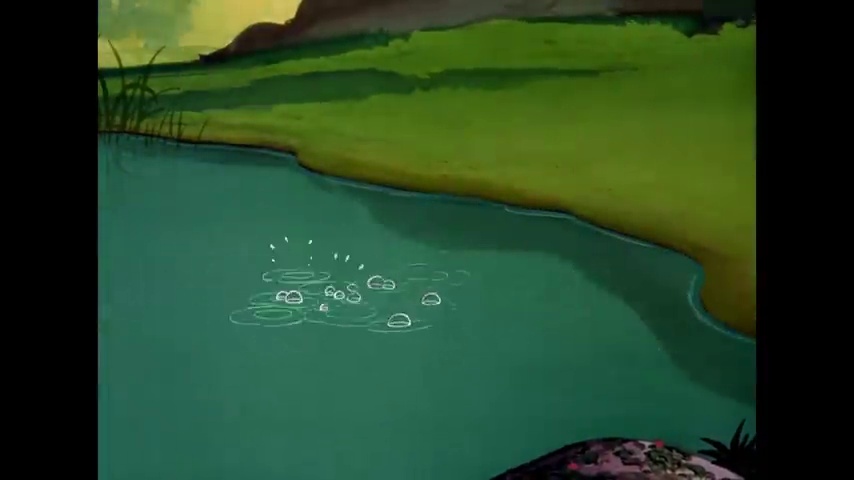
Portrait style: Cartoon Portrait